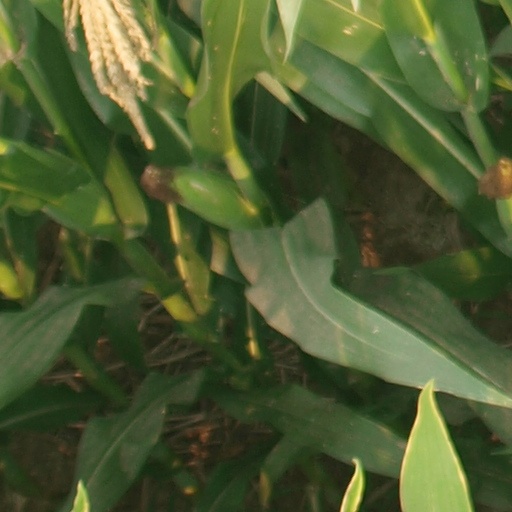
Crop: maize; corn